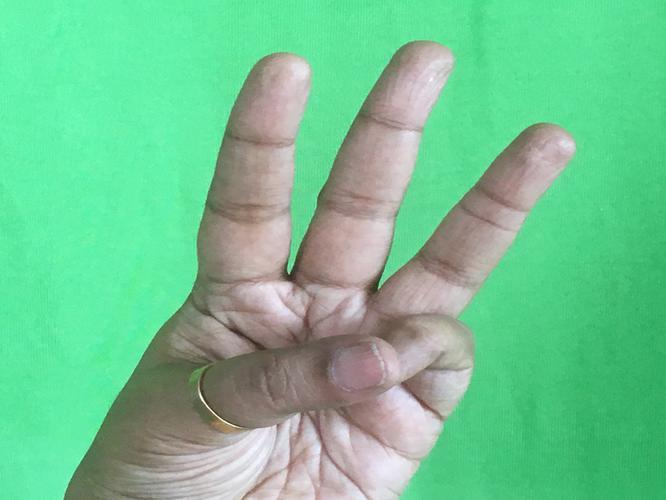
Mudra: Trishulam
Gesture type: single_hand